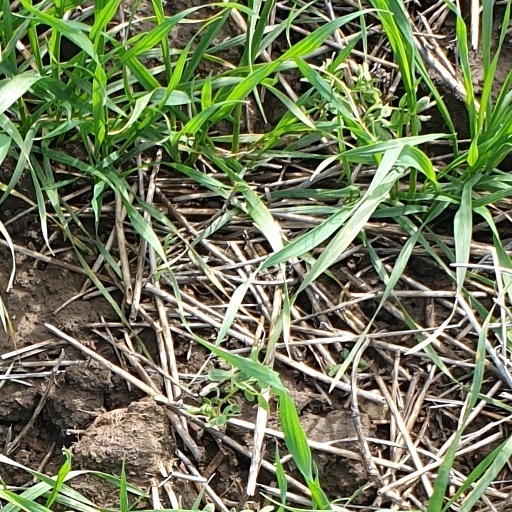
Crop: wheat